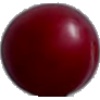
Label: Cherry Wax Red 1